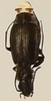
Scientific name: Syntomus americanus
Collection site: Chase Lake National Wildlife Refuge NEON (WOOD), plot WOOD_008